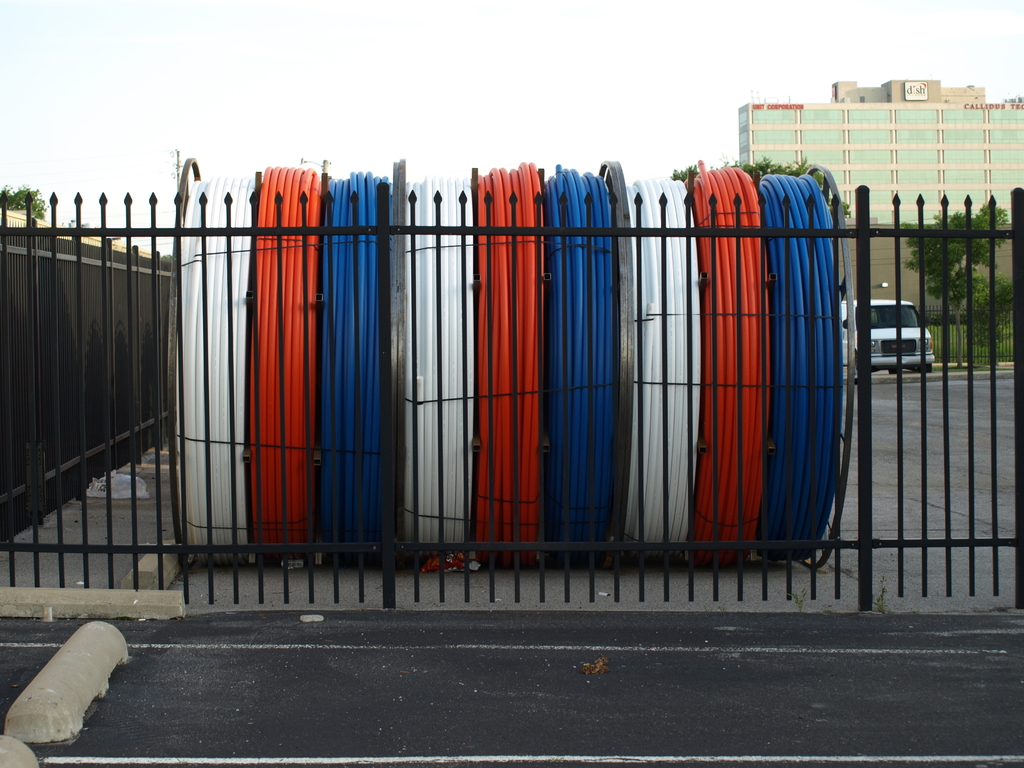
Label: others